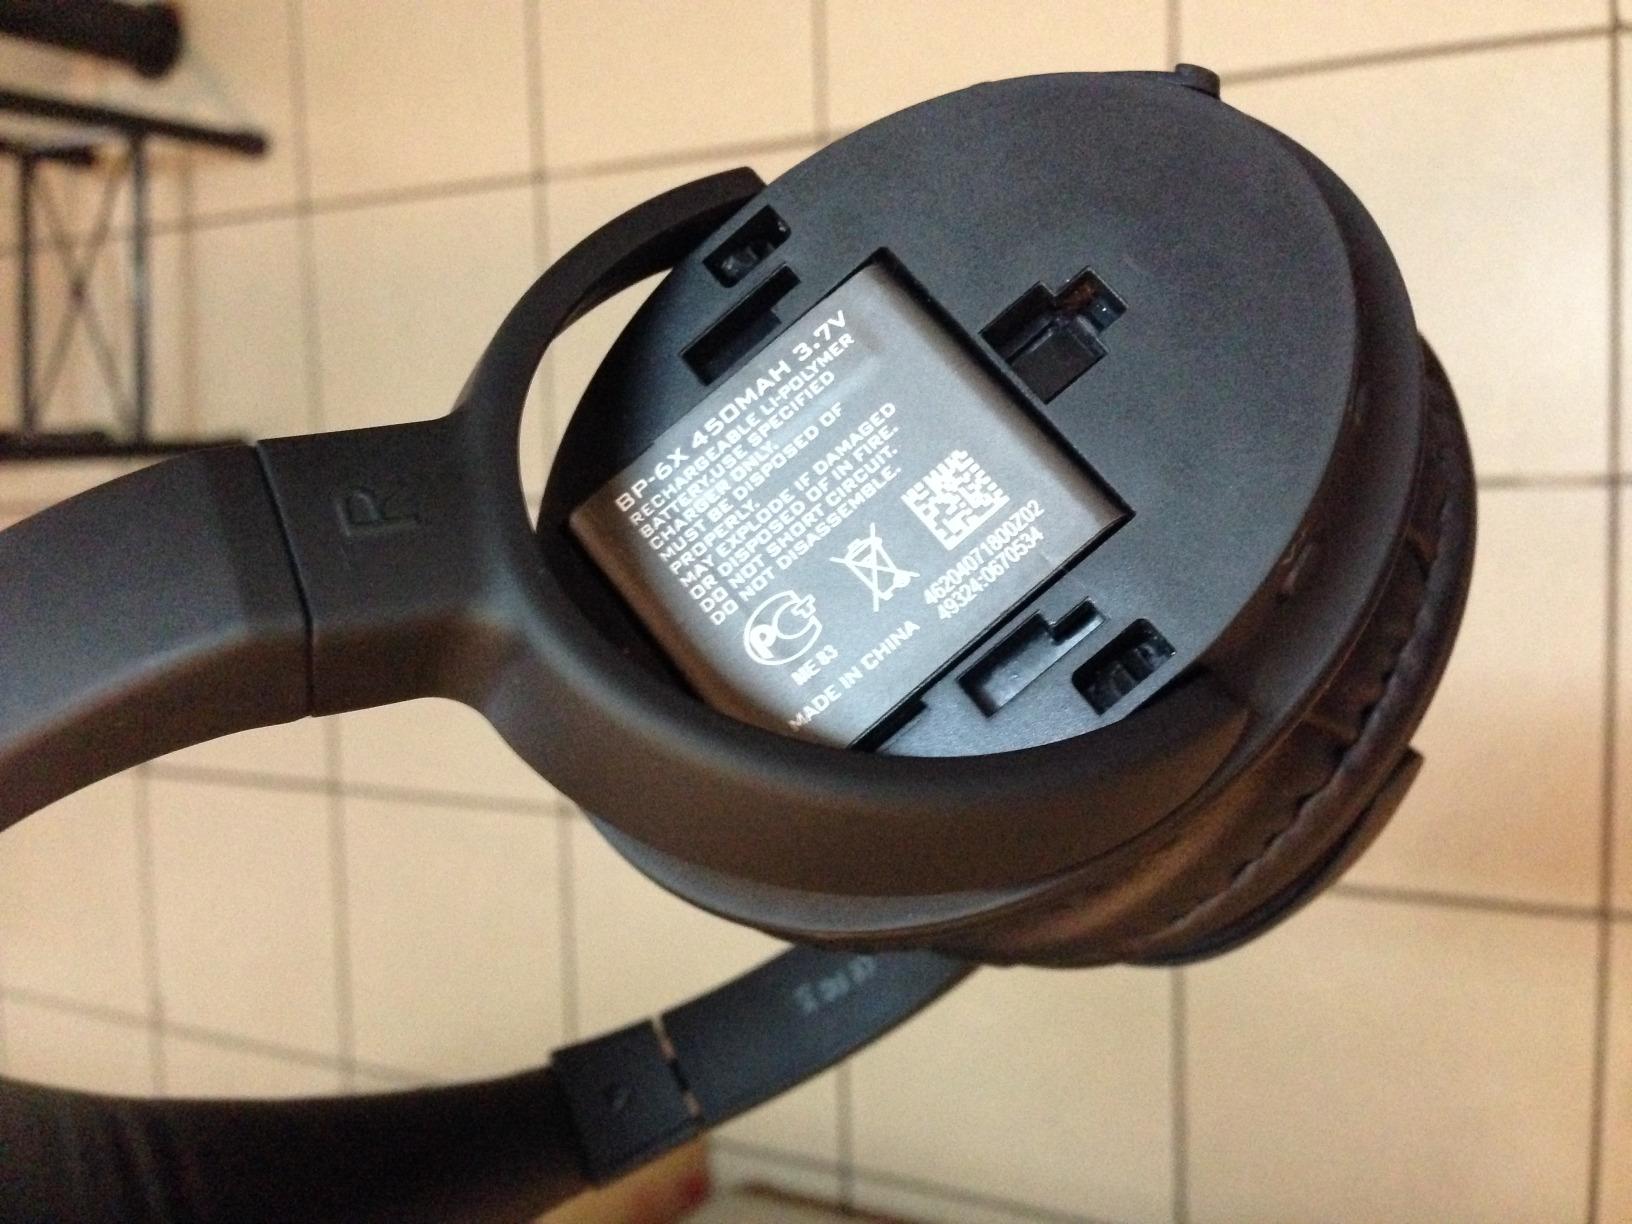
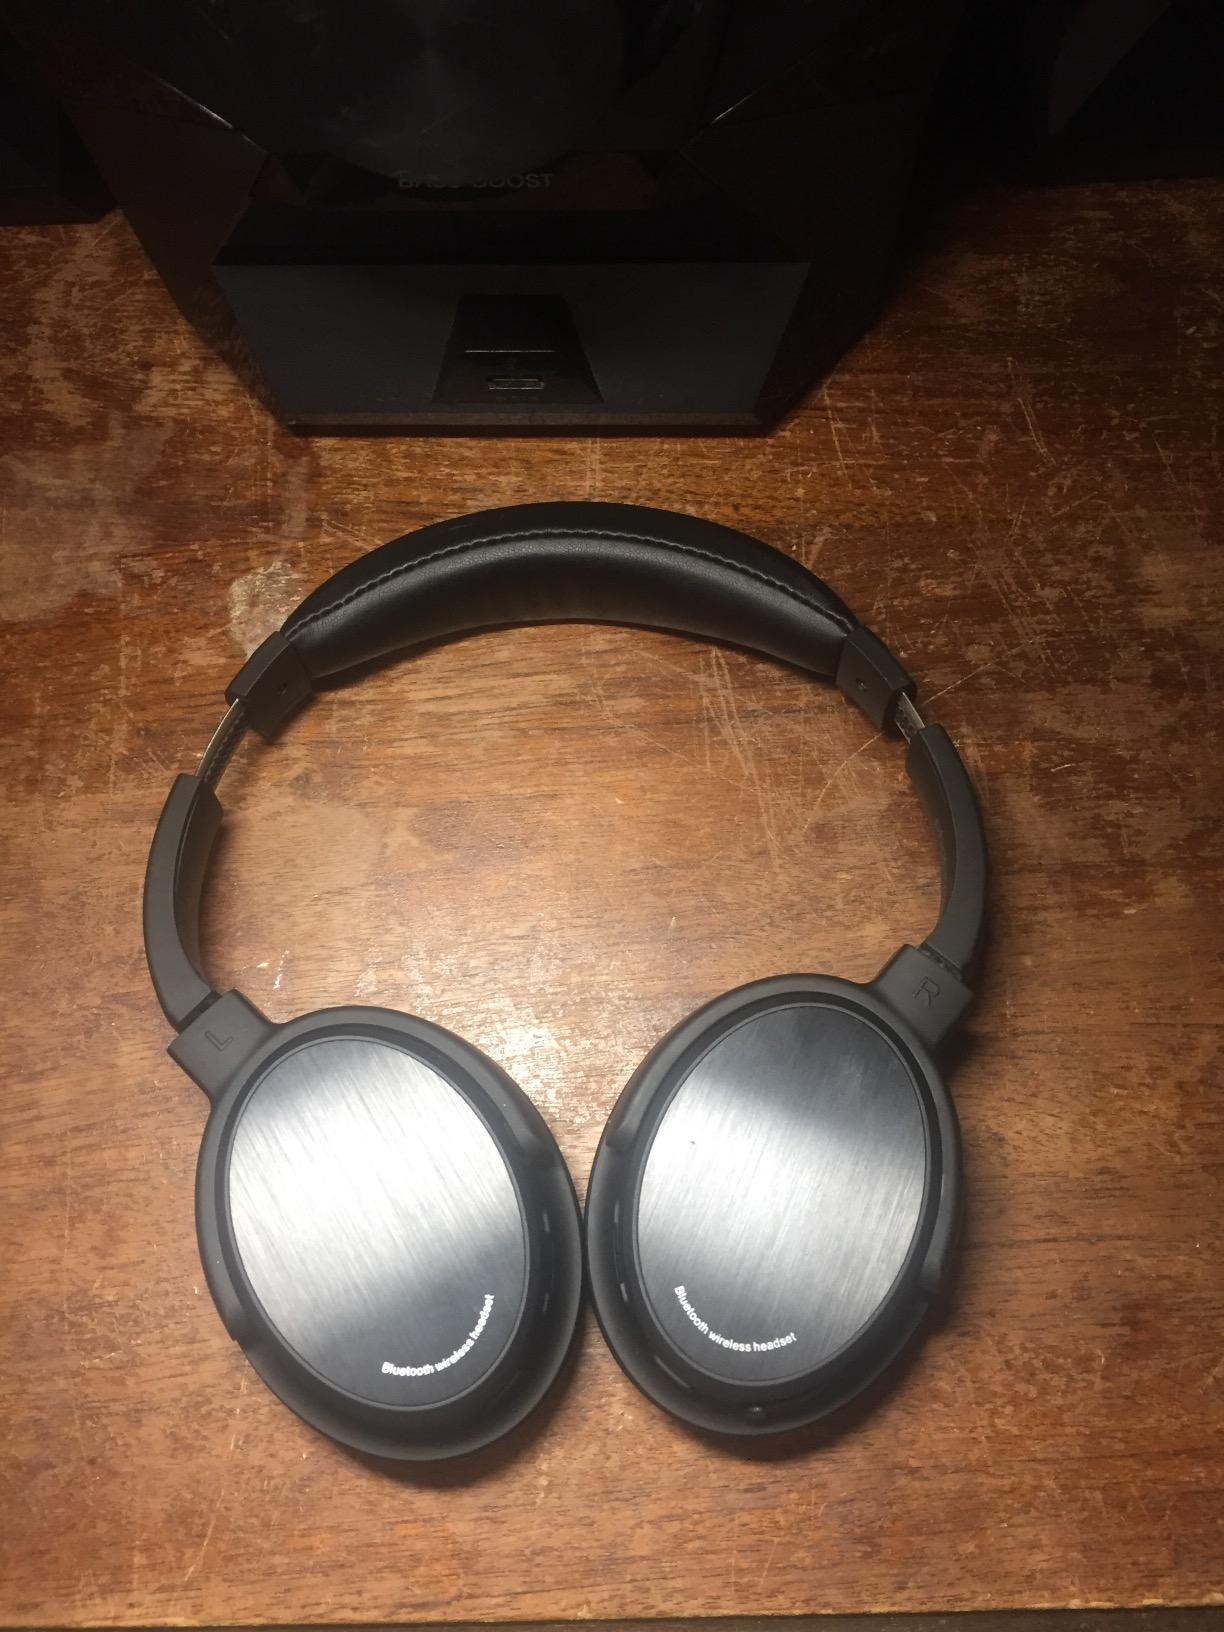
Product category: headphones
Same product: yes